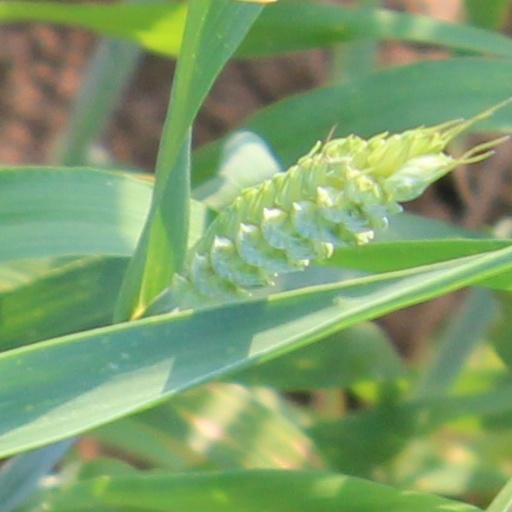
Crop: wheat